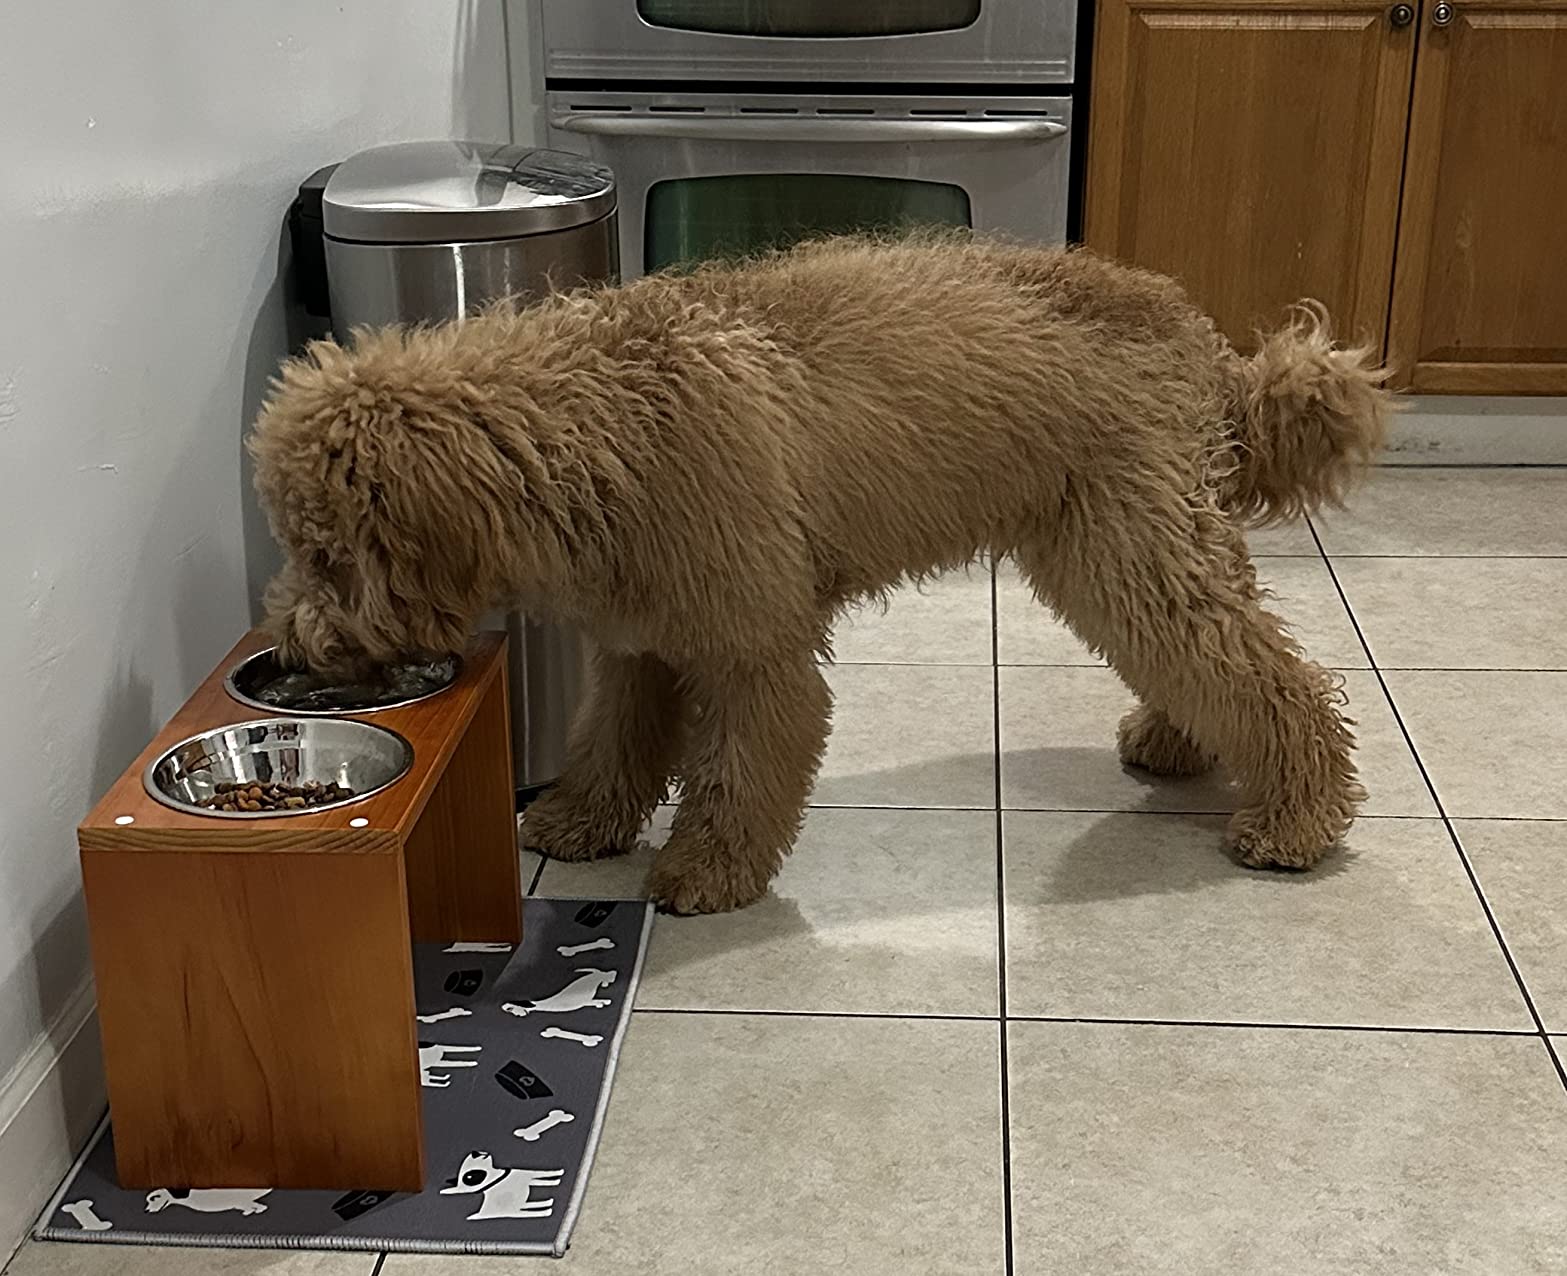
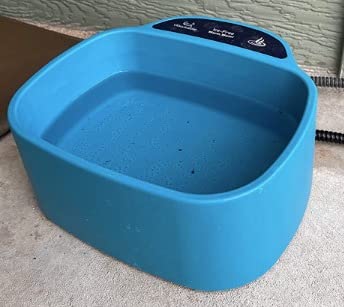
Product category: items_bowl
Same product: no